Planar cell polarity

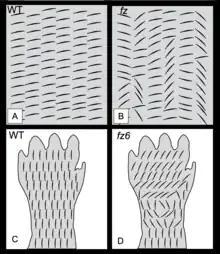
Cartoon representation of Planar Cell Polarity in fly wing hair cells and mouse paw hair cellsFigure 1. (A and B) "Drosophila" cuticular wing hair cells of the adult wing. Wing hairs point distally (to the right) in wild-type (WT) animals (A) but lose orientation in PCP mutants ("fz") (B). (C and D) Hairs on the mouse paw point away from the body (pointing up) in WT (C) but grow in a swirling pattern in PCP mutants ("fz6") (D). Inspired by the work of Paul Adler (A and B) and Guo et al. (2004) (C and D).

Planar cell polarity (PCP) is the protein-mediated signaling that coordinates the orientation of cells in a layer of epithelial tissue. In vertebrates, examples of mature PCP oriented tissue are the stereo-cilia bundles in the inner ear, motile cilia of the epithelium, and cell motility in epidermal wound healing. Additionally, PCP is known to be crucial to major developmental time points including coordinating convergent extension during gastrulation and coordinating cell behavior for neural tube closure. Cells orient themselves and their neighbors by establishing asymmetric expression of PCP components on opposing cell members within cells to establish and maintain the directionality of the cells. Some of these PCP components are transmembrane proteins which can proliferate the orientation signal to the surrounding cells.